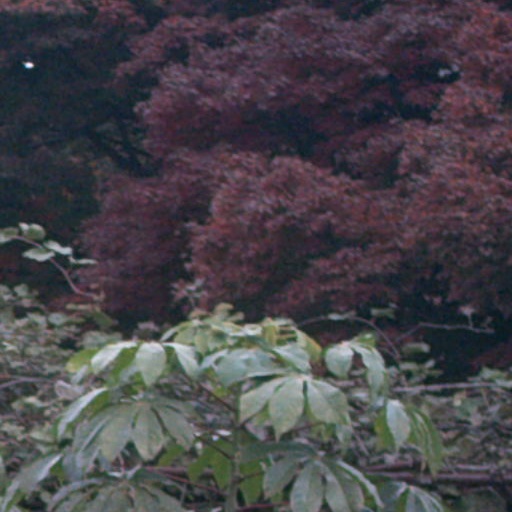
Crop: cassava